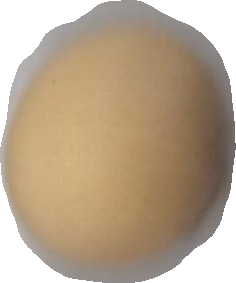
Variety: Dega